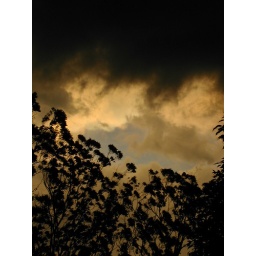
Out of nothing a monsum like rain storm poured over us. The clouds eating the blue in the sky.